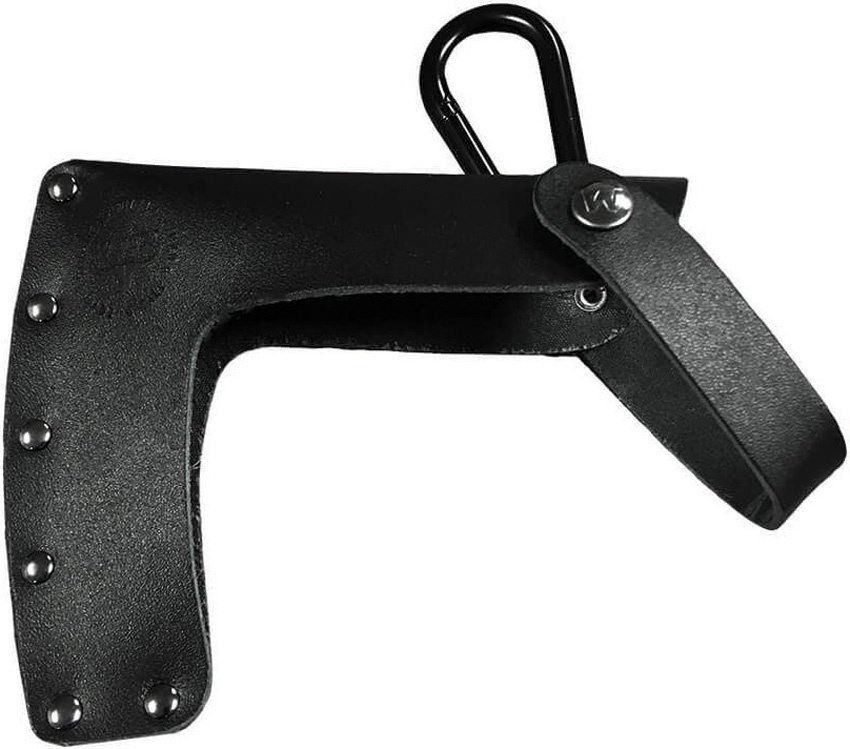
WOOX Forte Black Carabiner Leather Axe Sheath 00501
Blade cover for WOOX Forte axe. Axe pictured not included. Hand stitched. Sturdy strap and rivets. Carabiner. Leather construction. Color: Black. Bulk packed.
Brand: WOOX
Category: Hardware > Tool Accessories > Axe Accessories